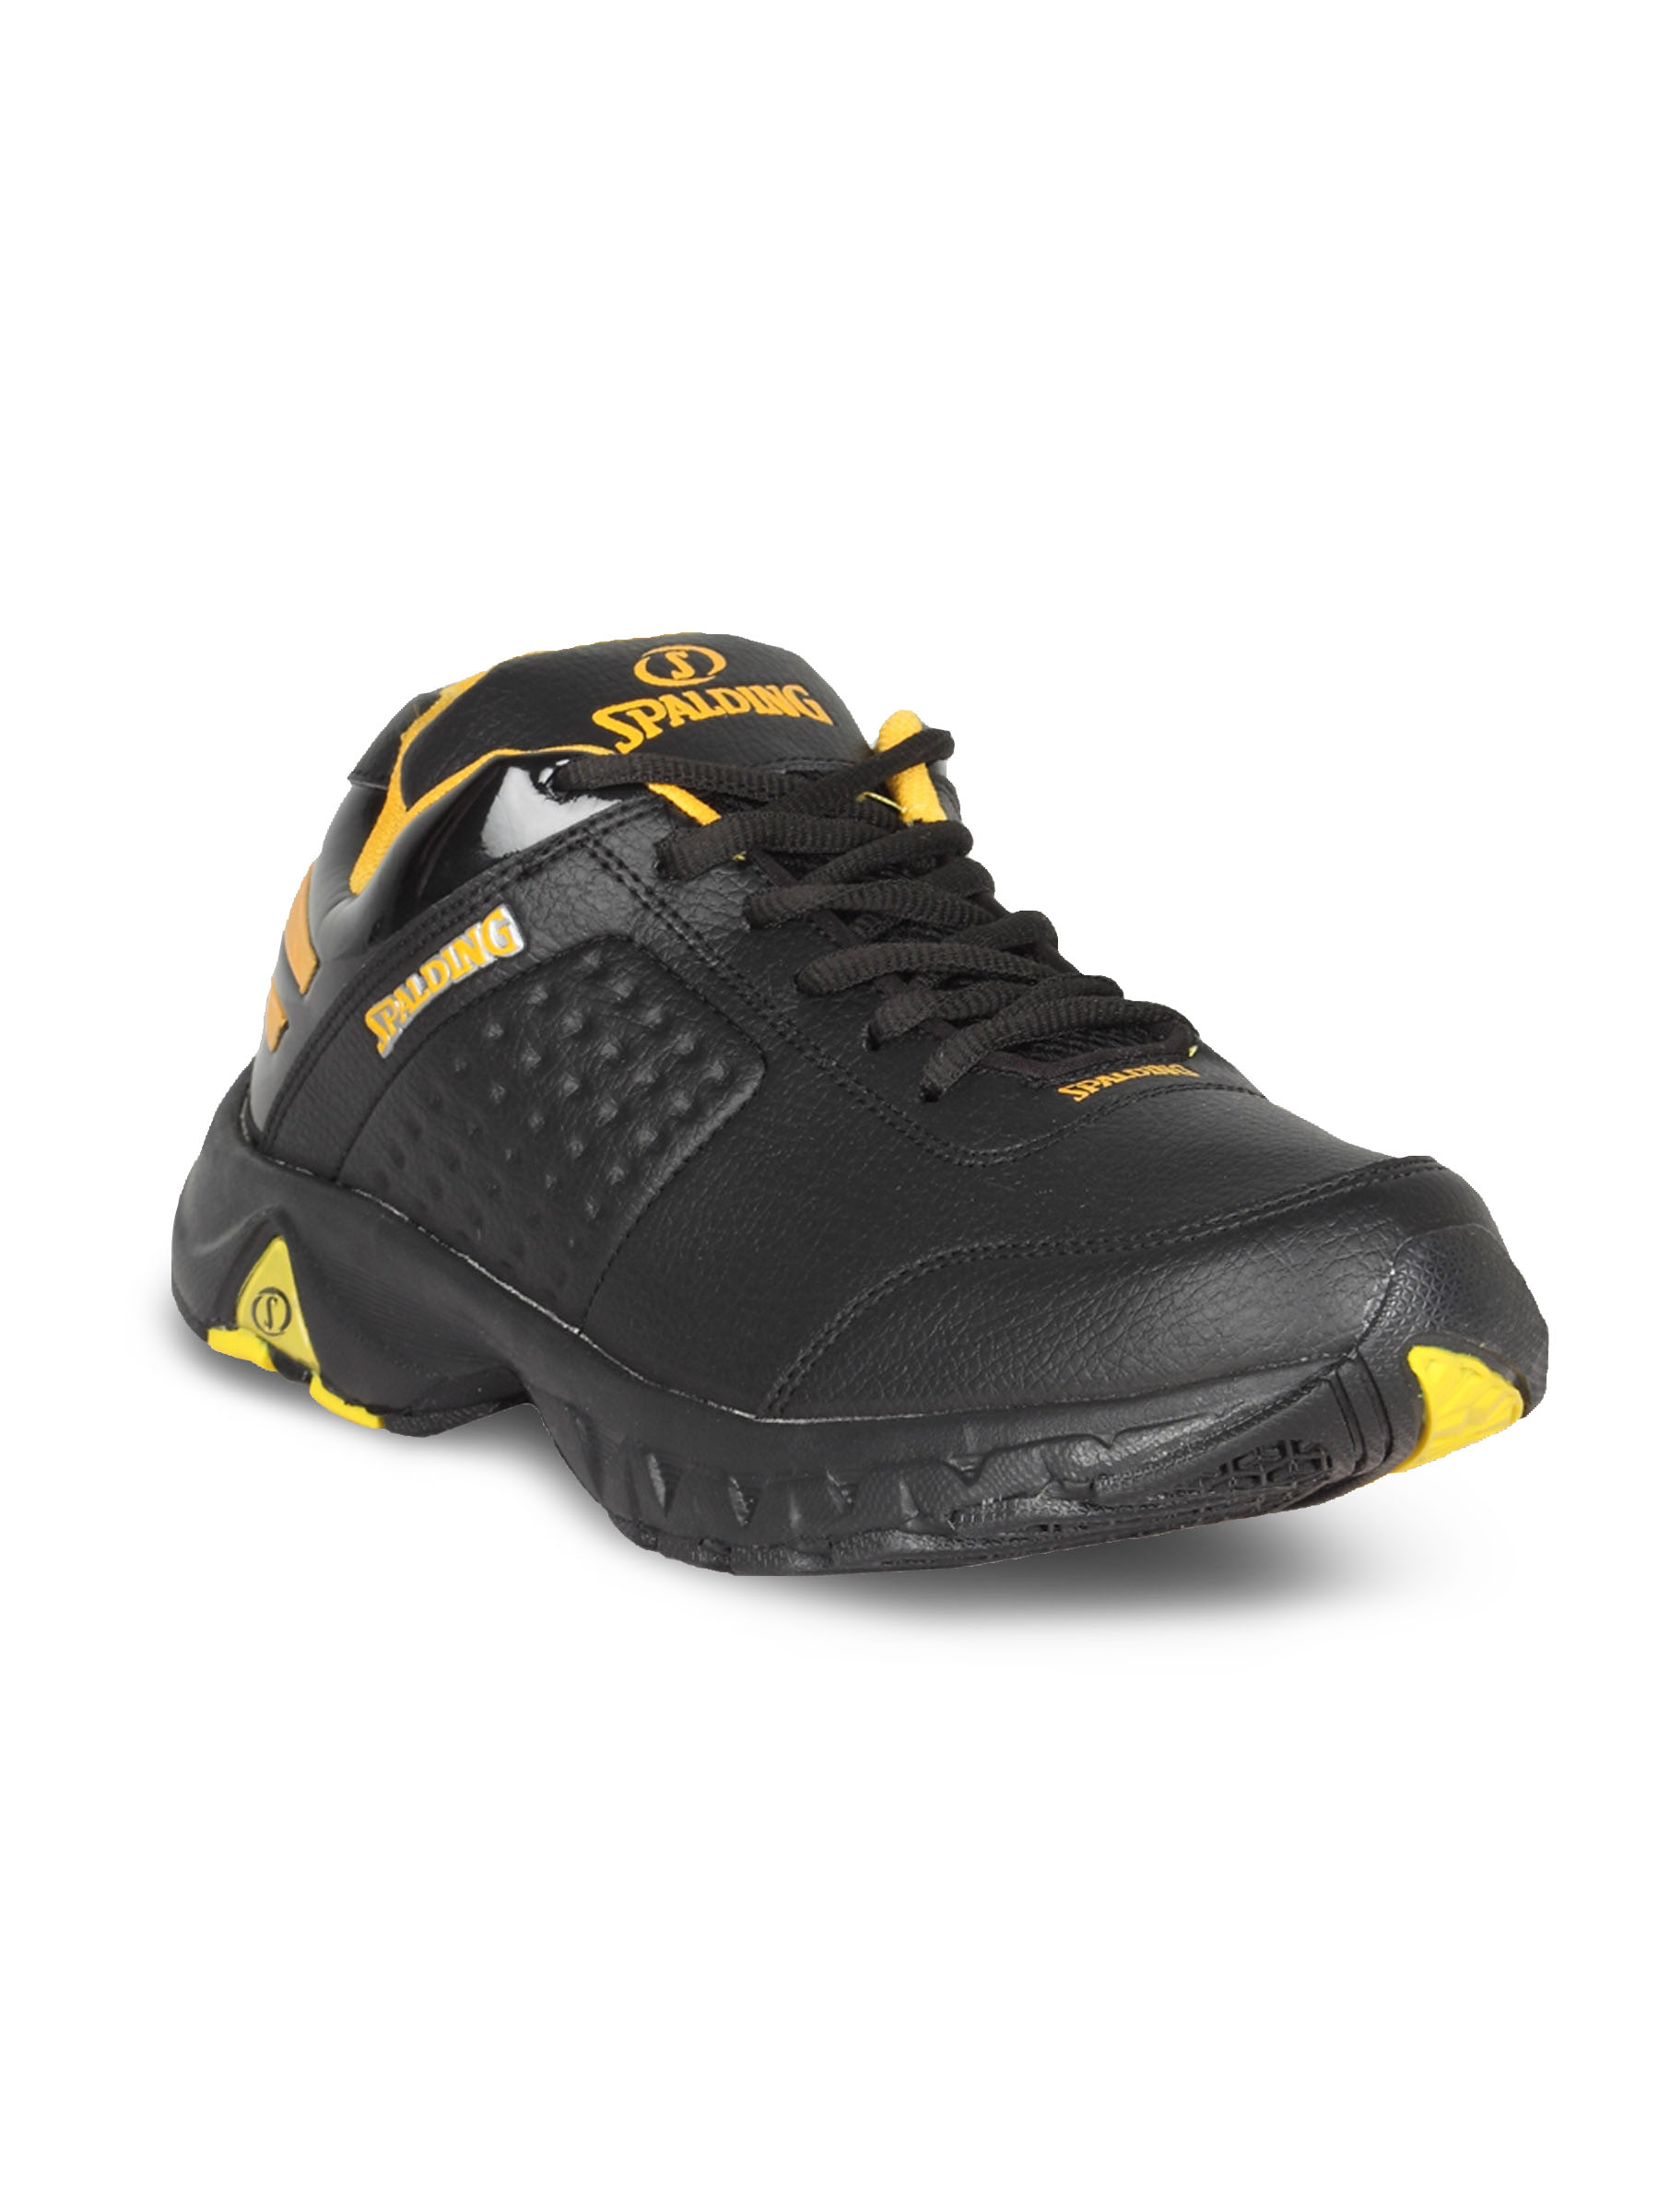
Spalding Men's Running Black Yellow Shoe
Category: Footwear / Shoes / Sports Shoes
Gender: Men
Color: Black
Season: Summer 2011
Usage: Sports